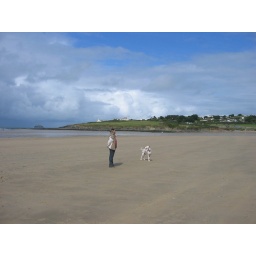
No-one around rock beach